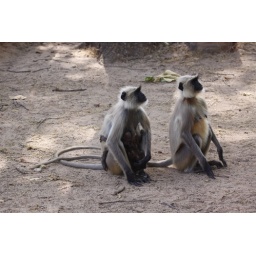
Langur monkeys playing around Siddh Baba, eating the coconuts left by the guides as offerings to one of their gods.